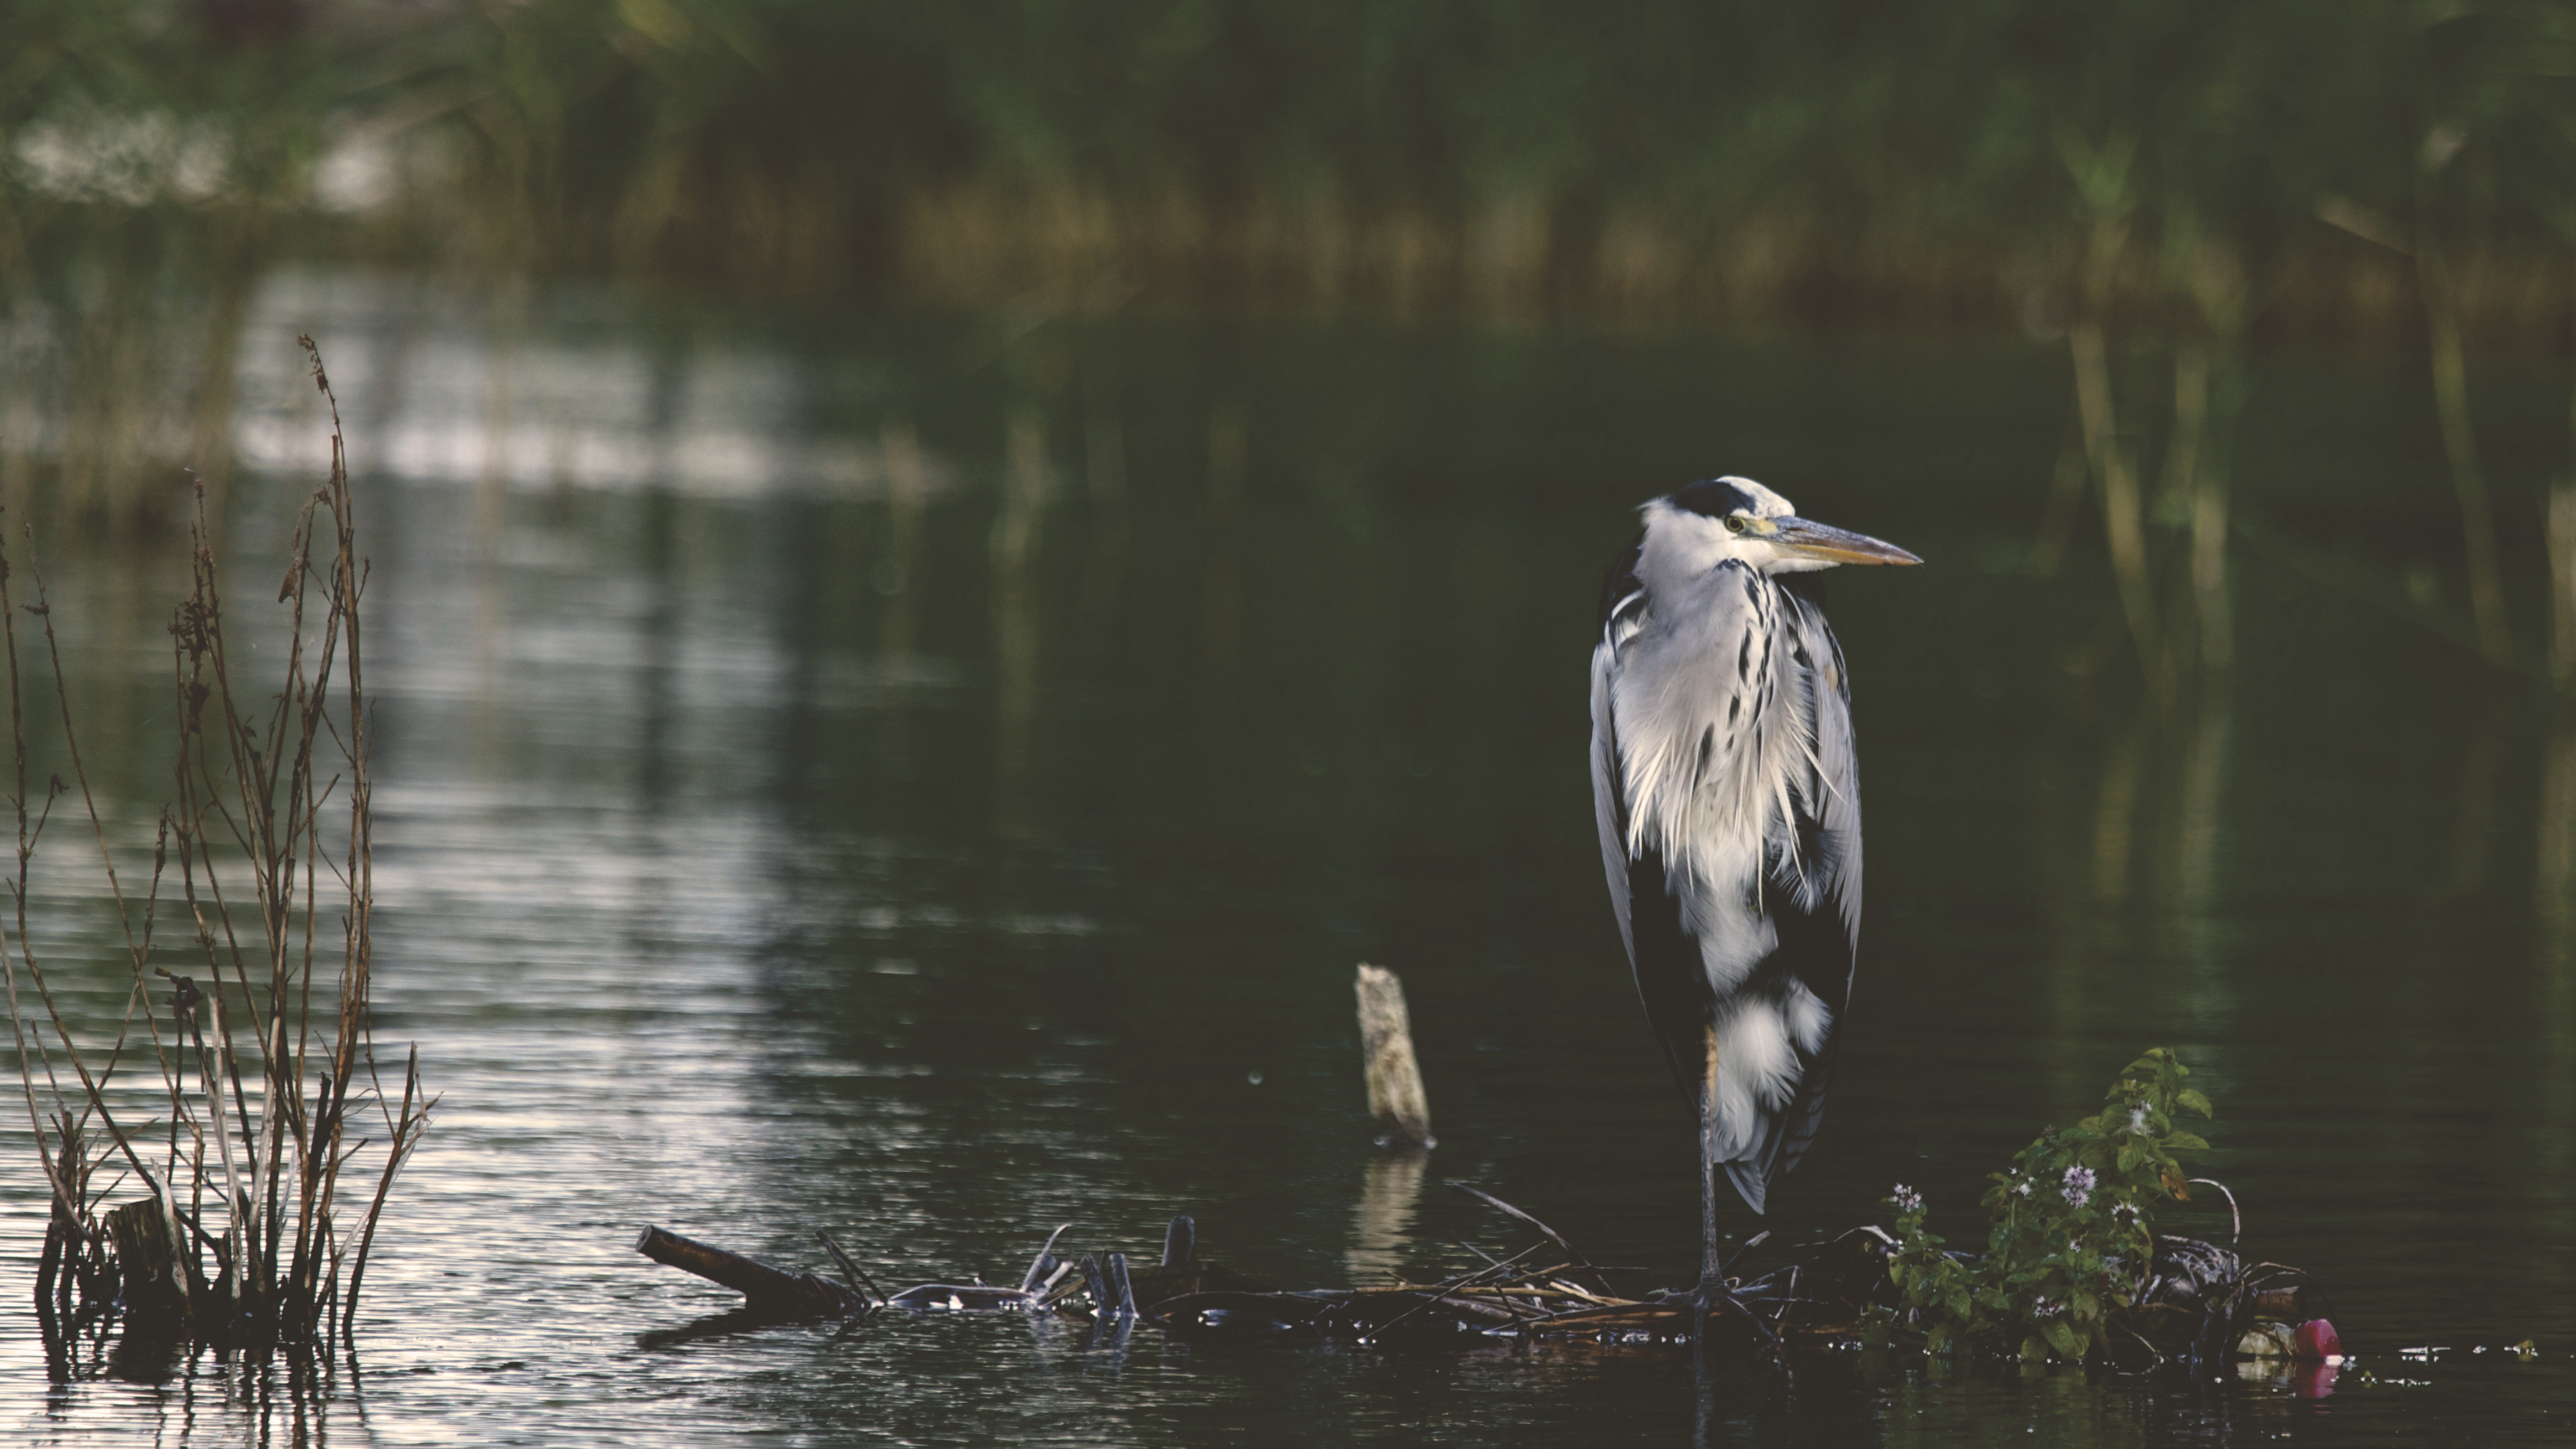
water, nature, bird, animal, wildlife, reflection, beak, perch, fauna, wetland, vertebrate, heron, blue heron, nature wallpaper